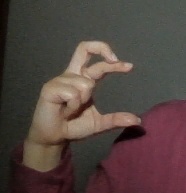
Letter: thal